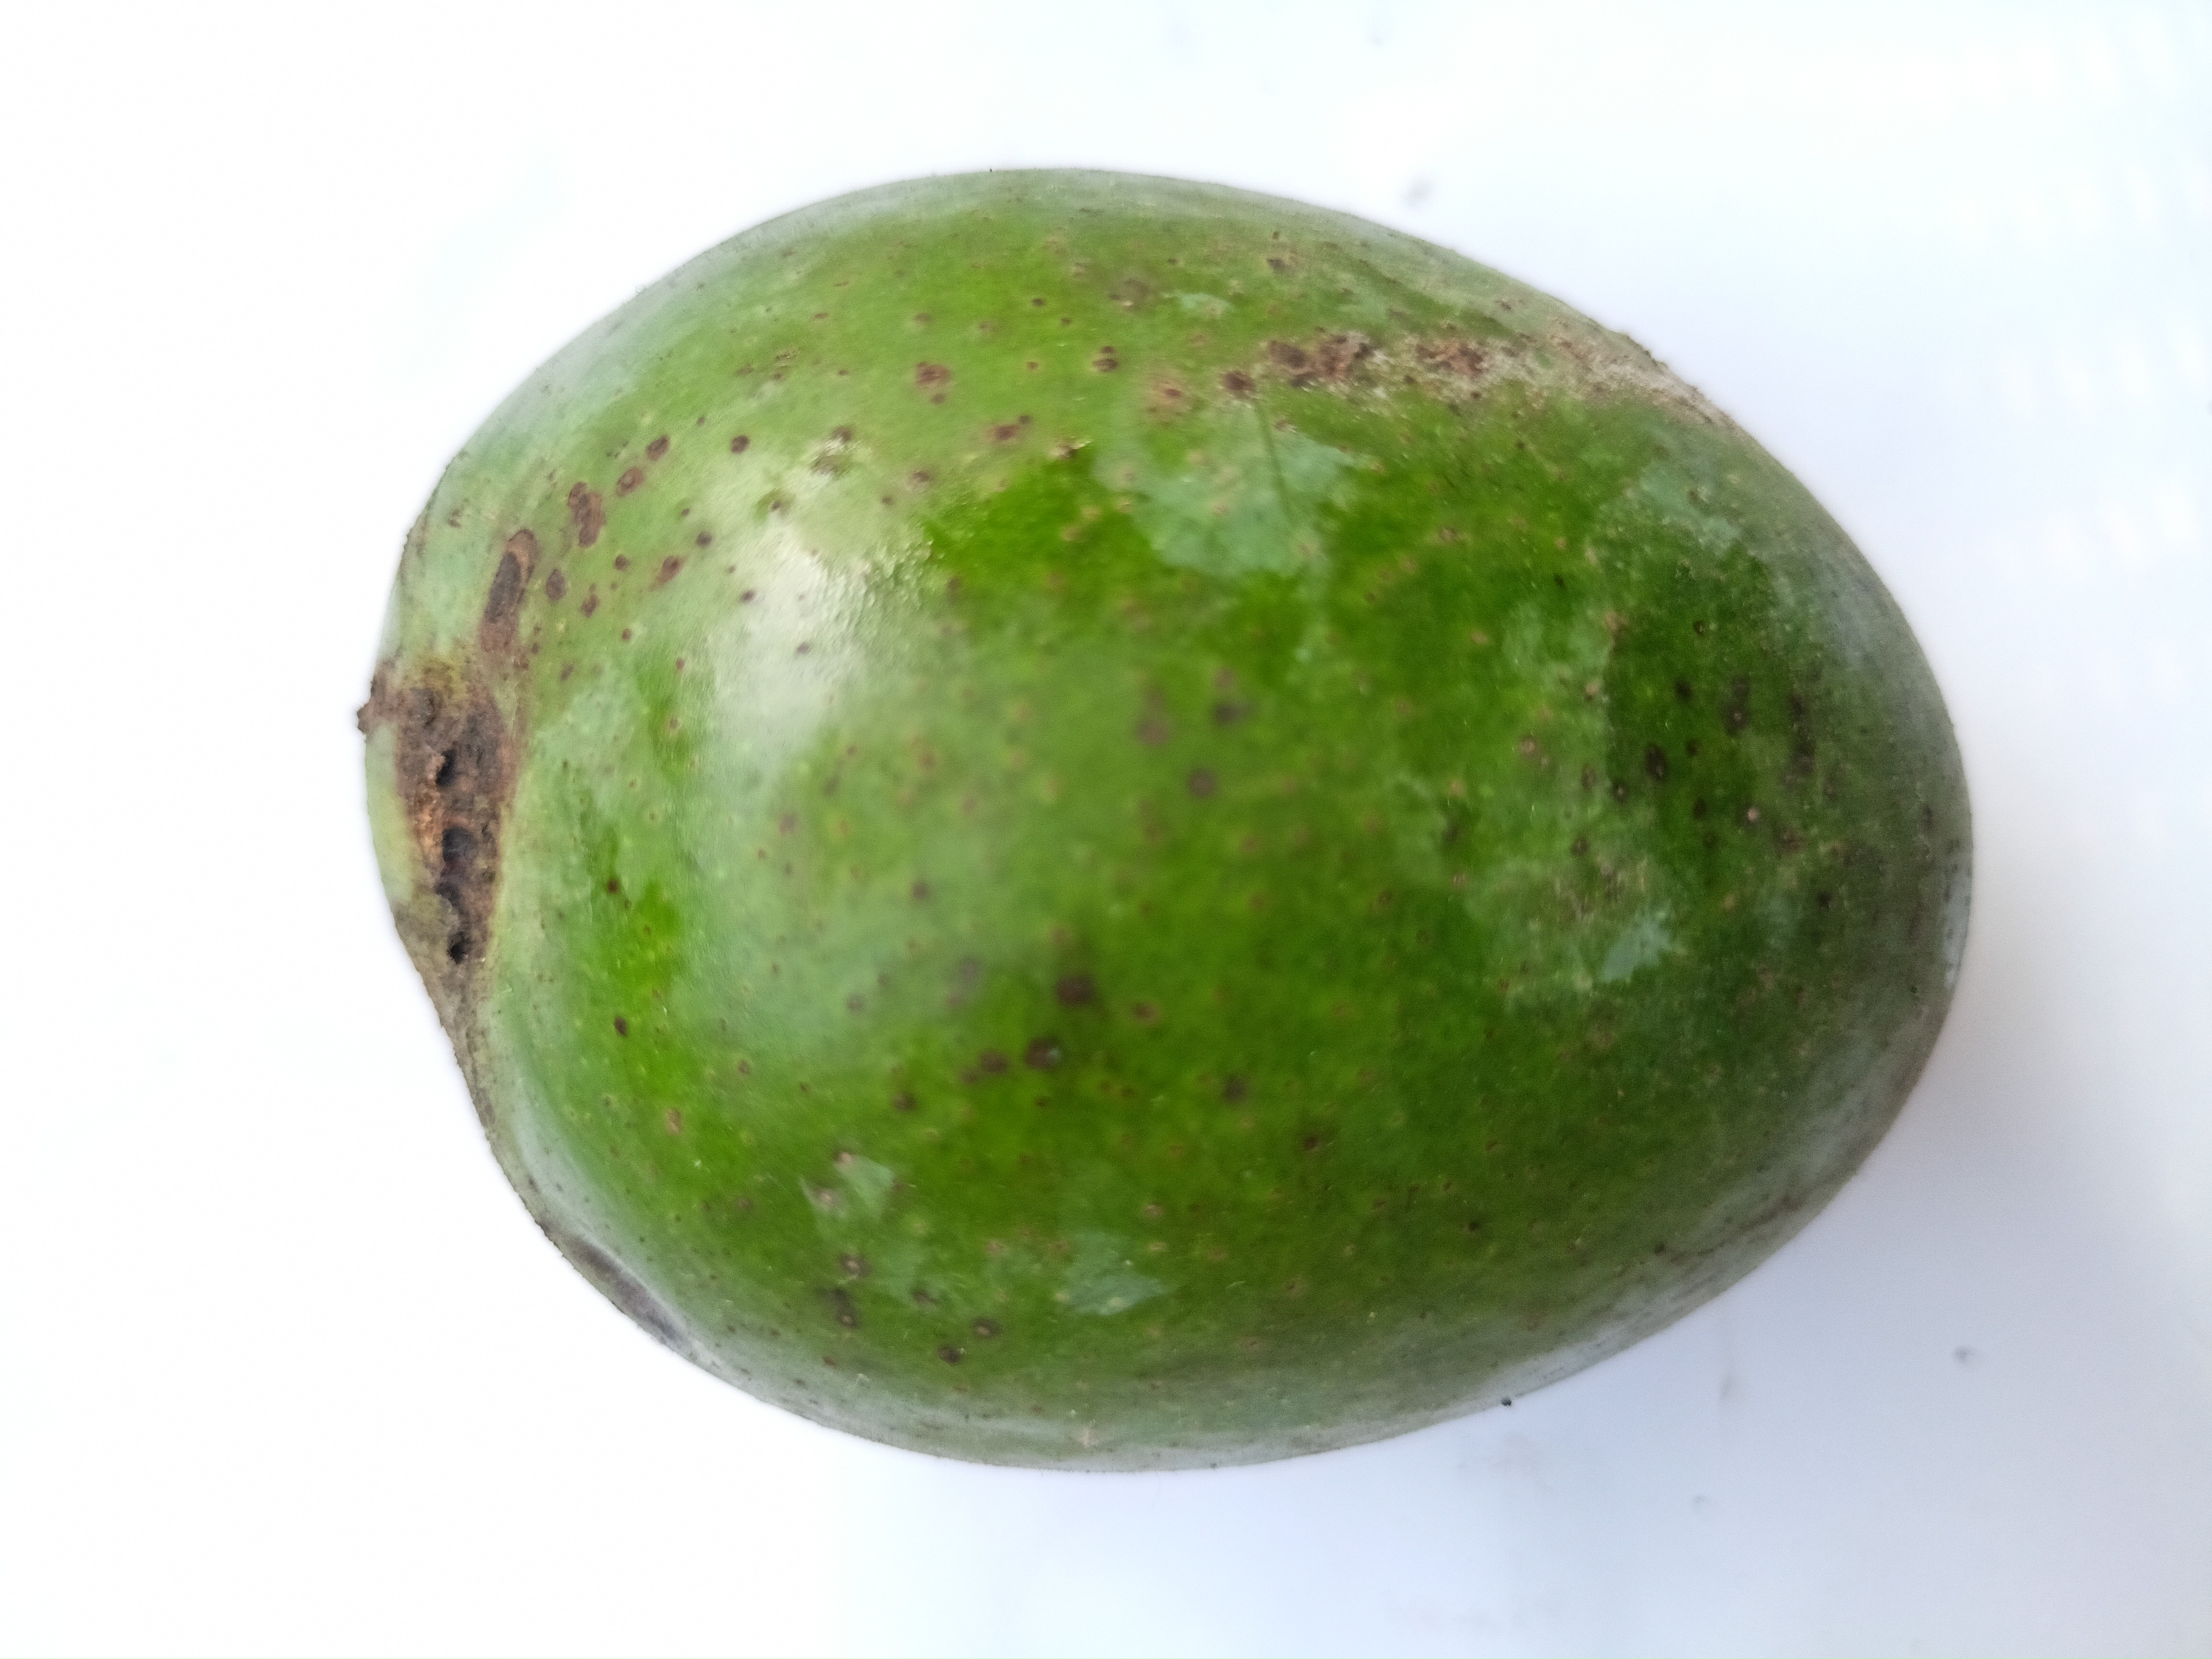
Mango variety: Khrishapat